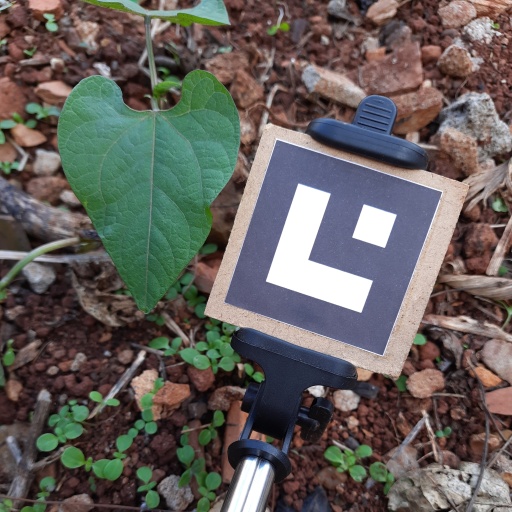
Observations: wavy surface, no eating holes, under shade